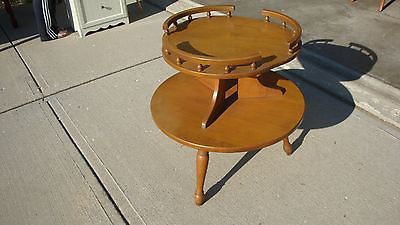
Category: table